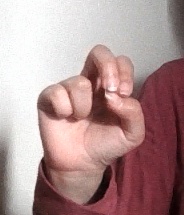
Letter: gaaf